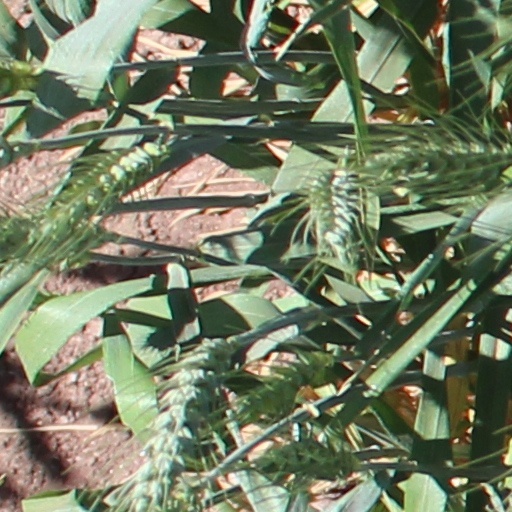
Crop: wheat